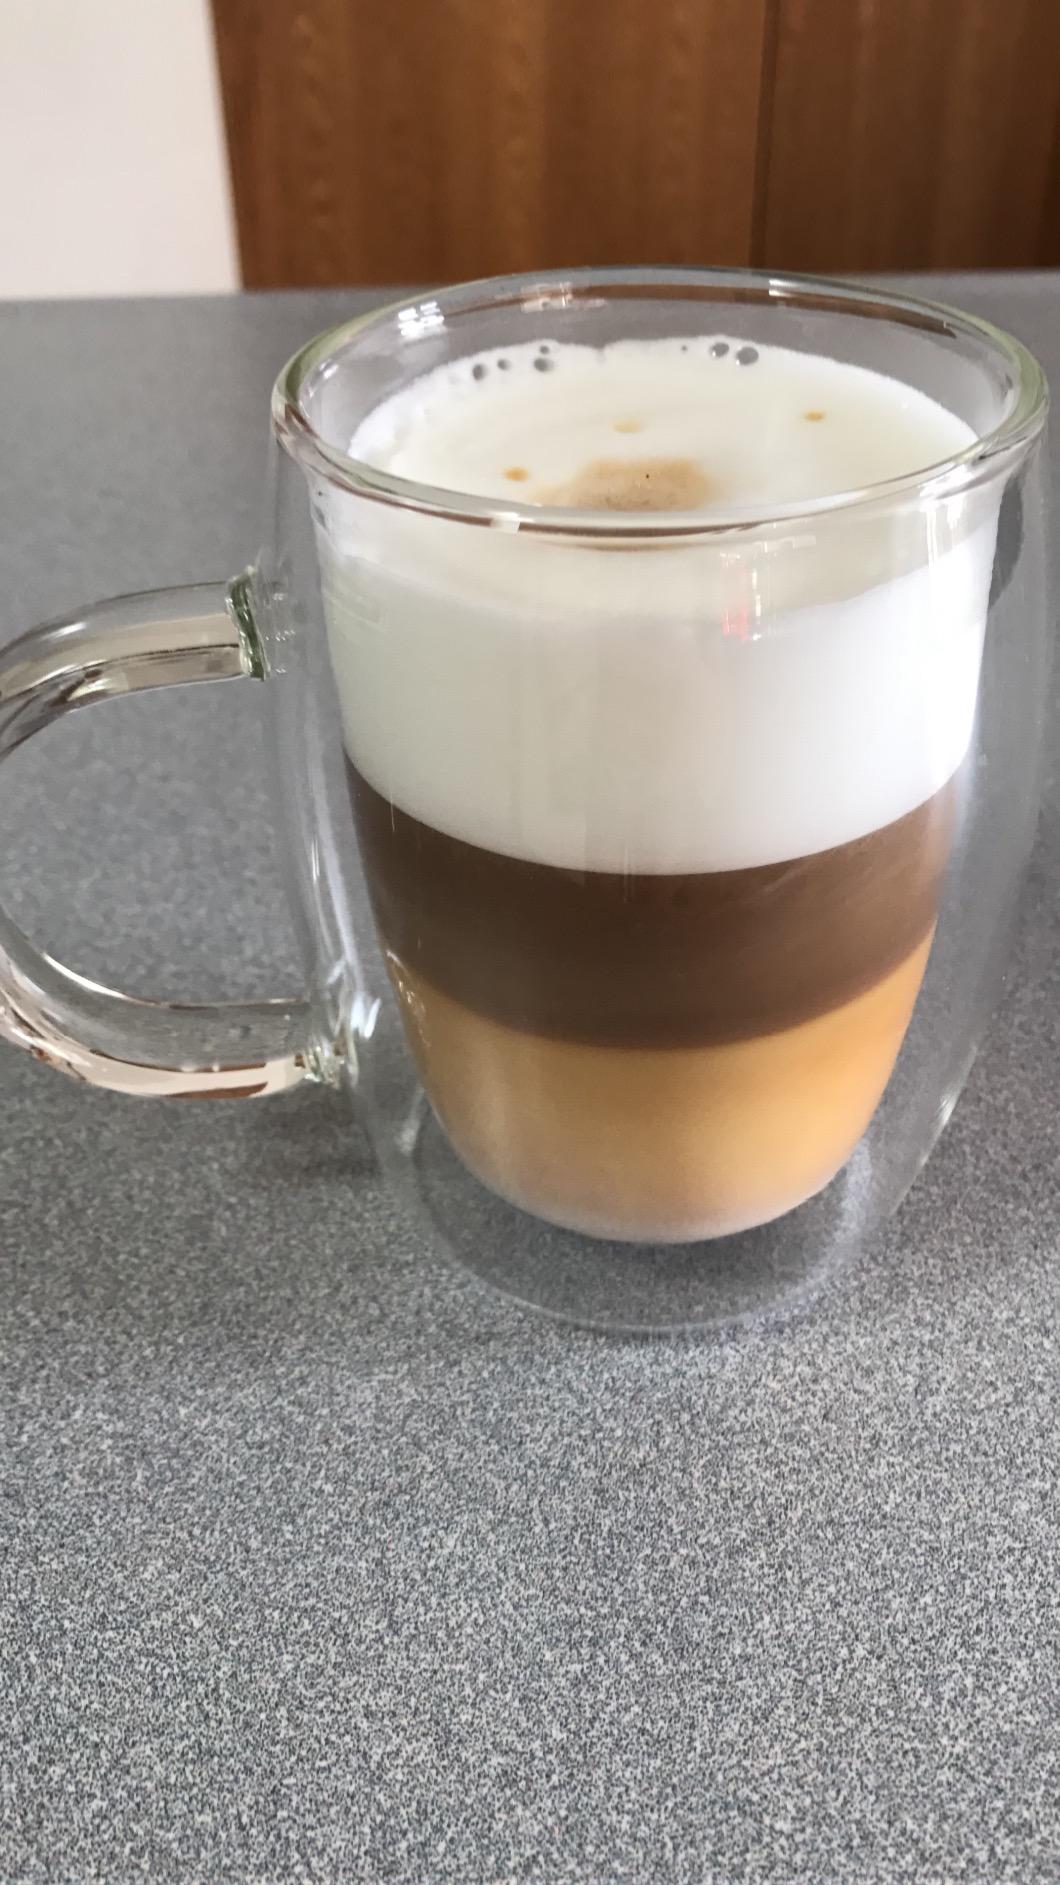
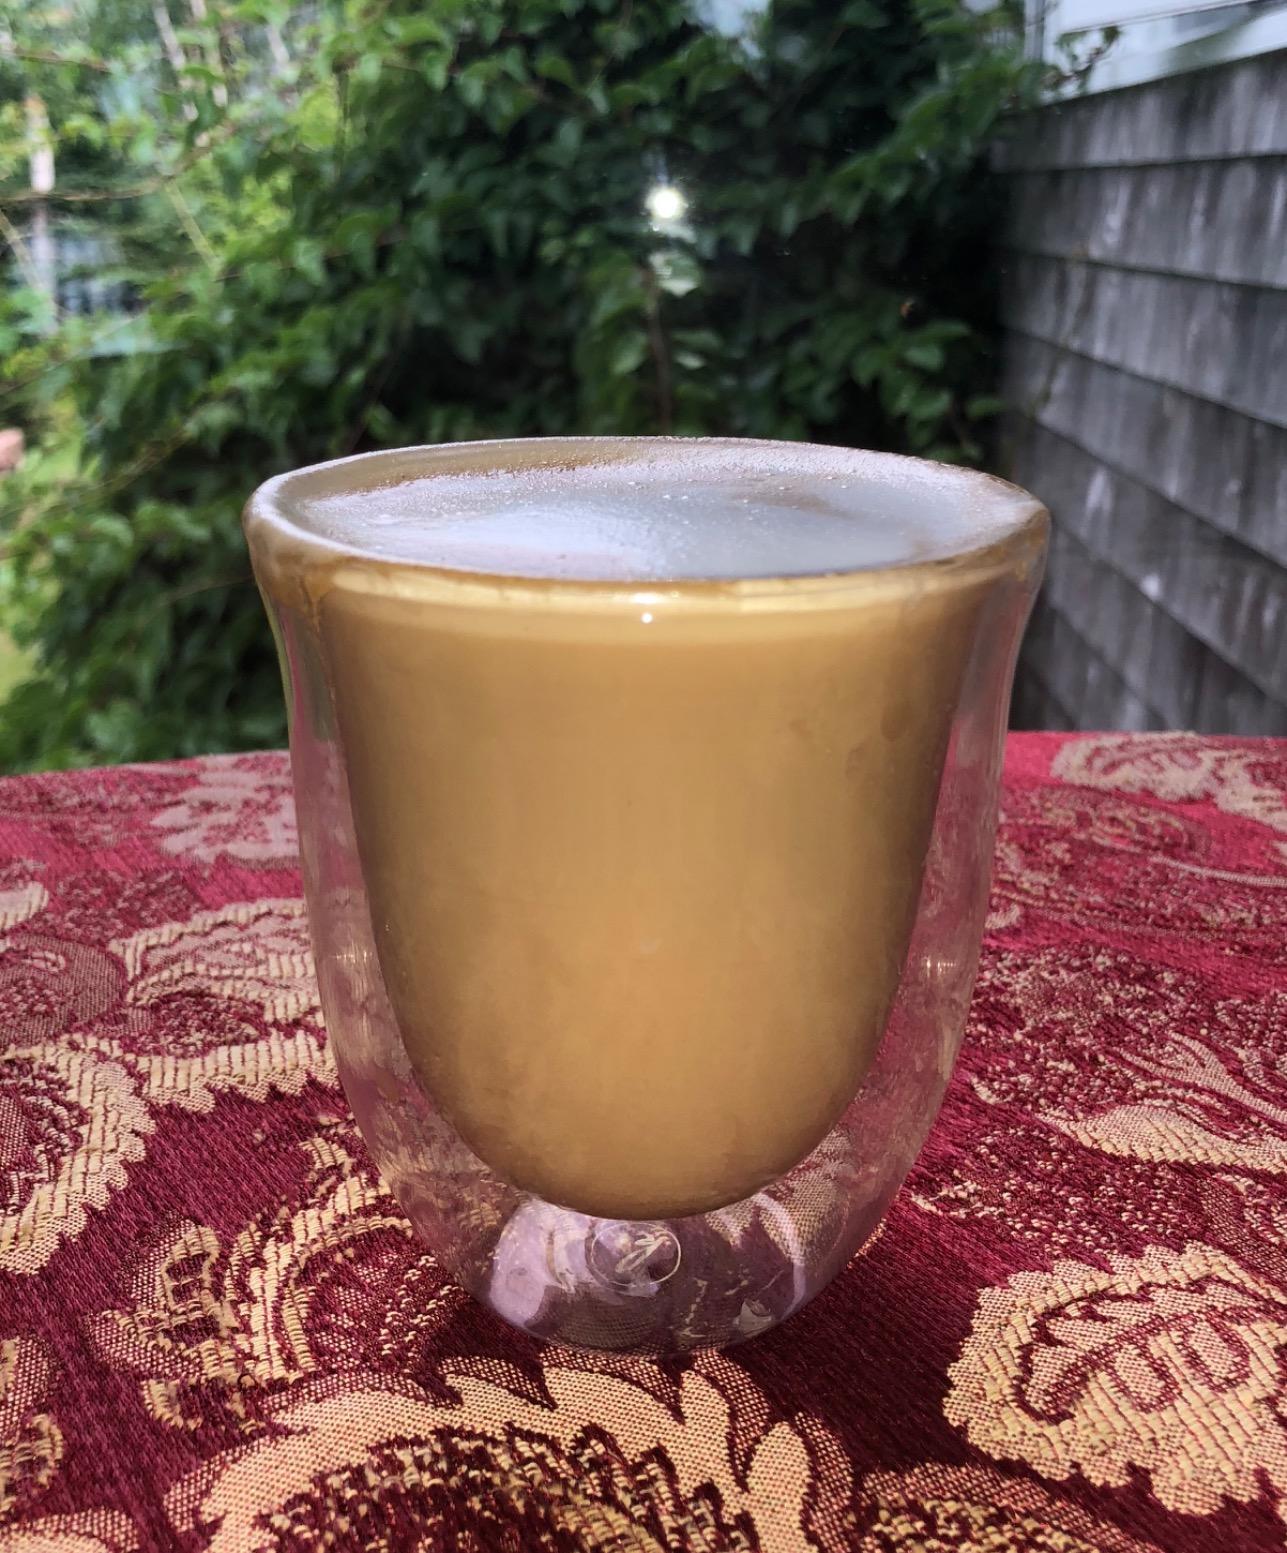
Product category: items_mug
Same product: no